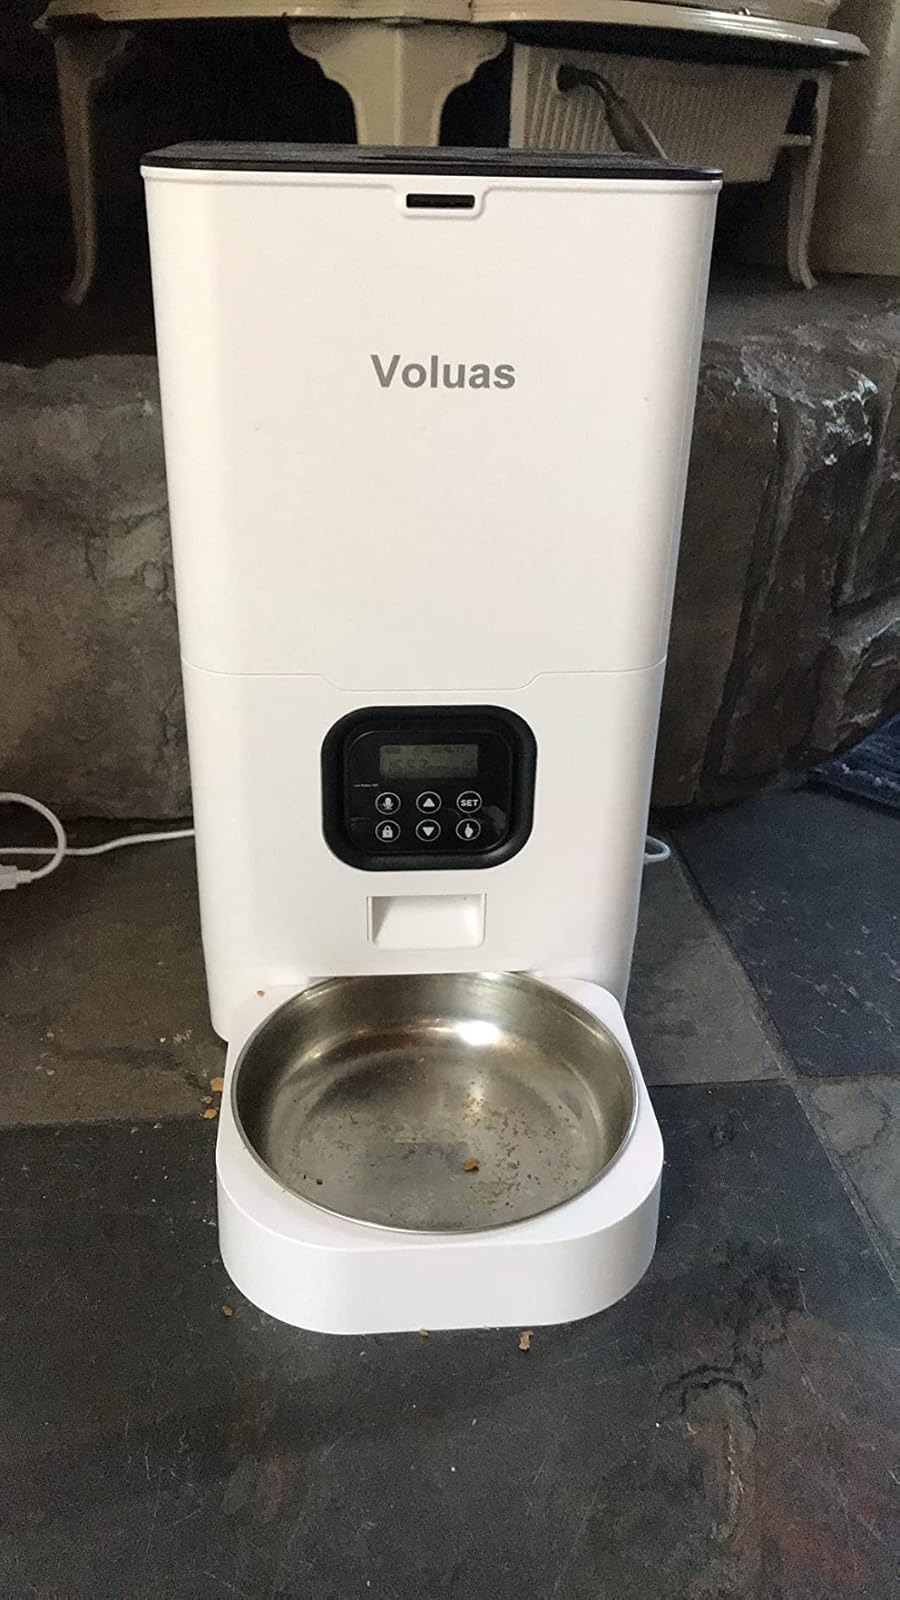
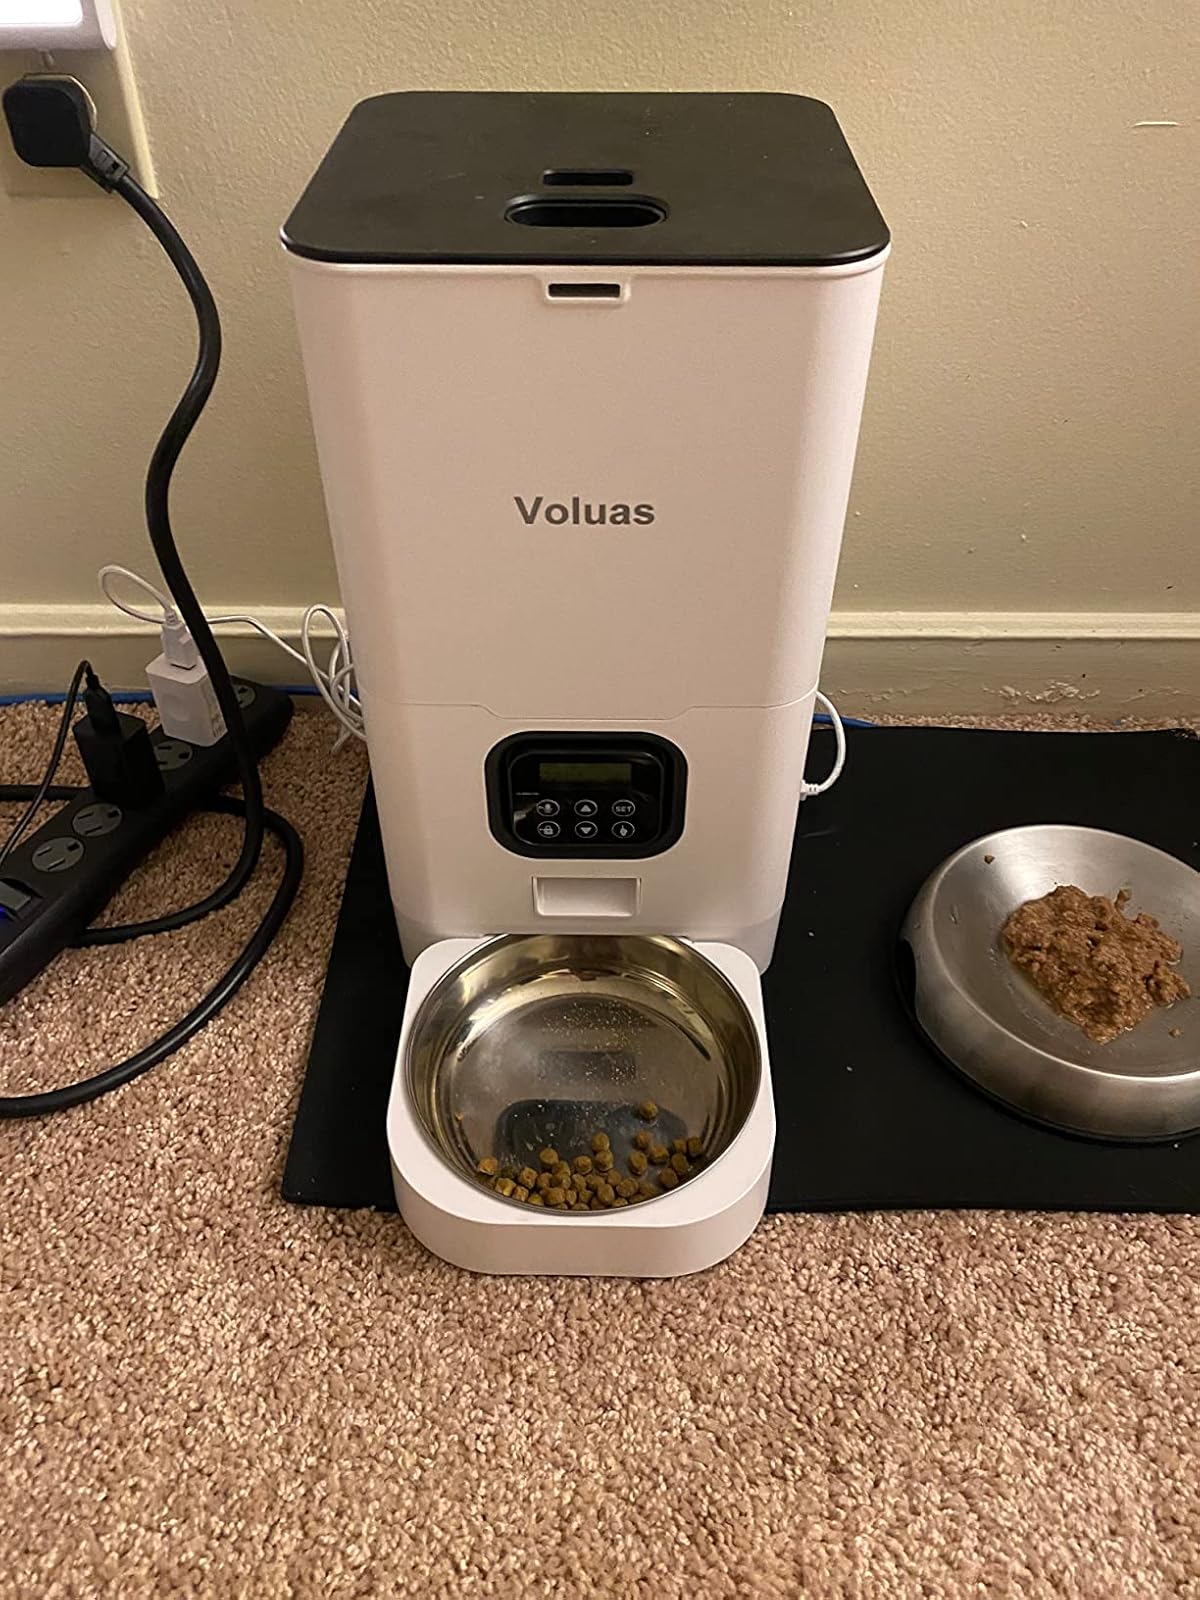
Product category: items_feeder
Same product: yes